Abbey of Saint-Florent, Saumur

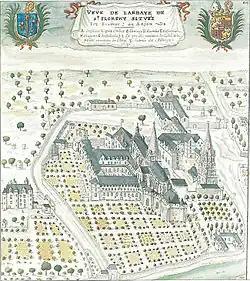
View of the abbey of Saint-Florent in 1699.

The Abbey of Saint-Florent, Saumur, also Saint-Florent-lès-Saumur or Saint-Florent-le-Jeune, was a Benedictine abbey in Anjou founded in the 11th century near Saumur, France. It was the successor of the Abbey of Saint-Florent-le-Vieil which was abandoned by its monks during raids of the Vikings.